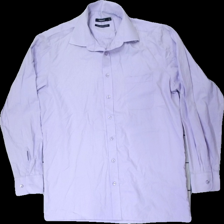
View: front
Type: Shirt
Category: Men
Brand: Dressman
Colors: Purple
Material: 63% poly, 37% cott
Cut: Regular
Size: M
Stains: Minor
Damage: Staining around neck
Damage location: top center
Price range: <50
Recommended usage: Export
Description: Purple shirt from Dressman, size M. Poor condition.